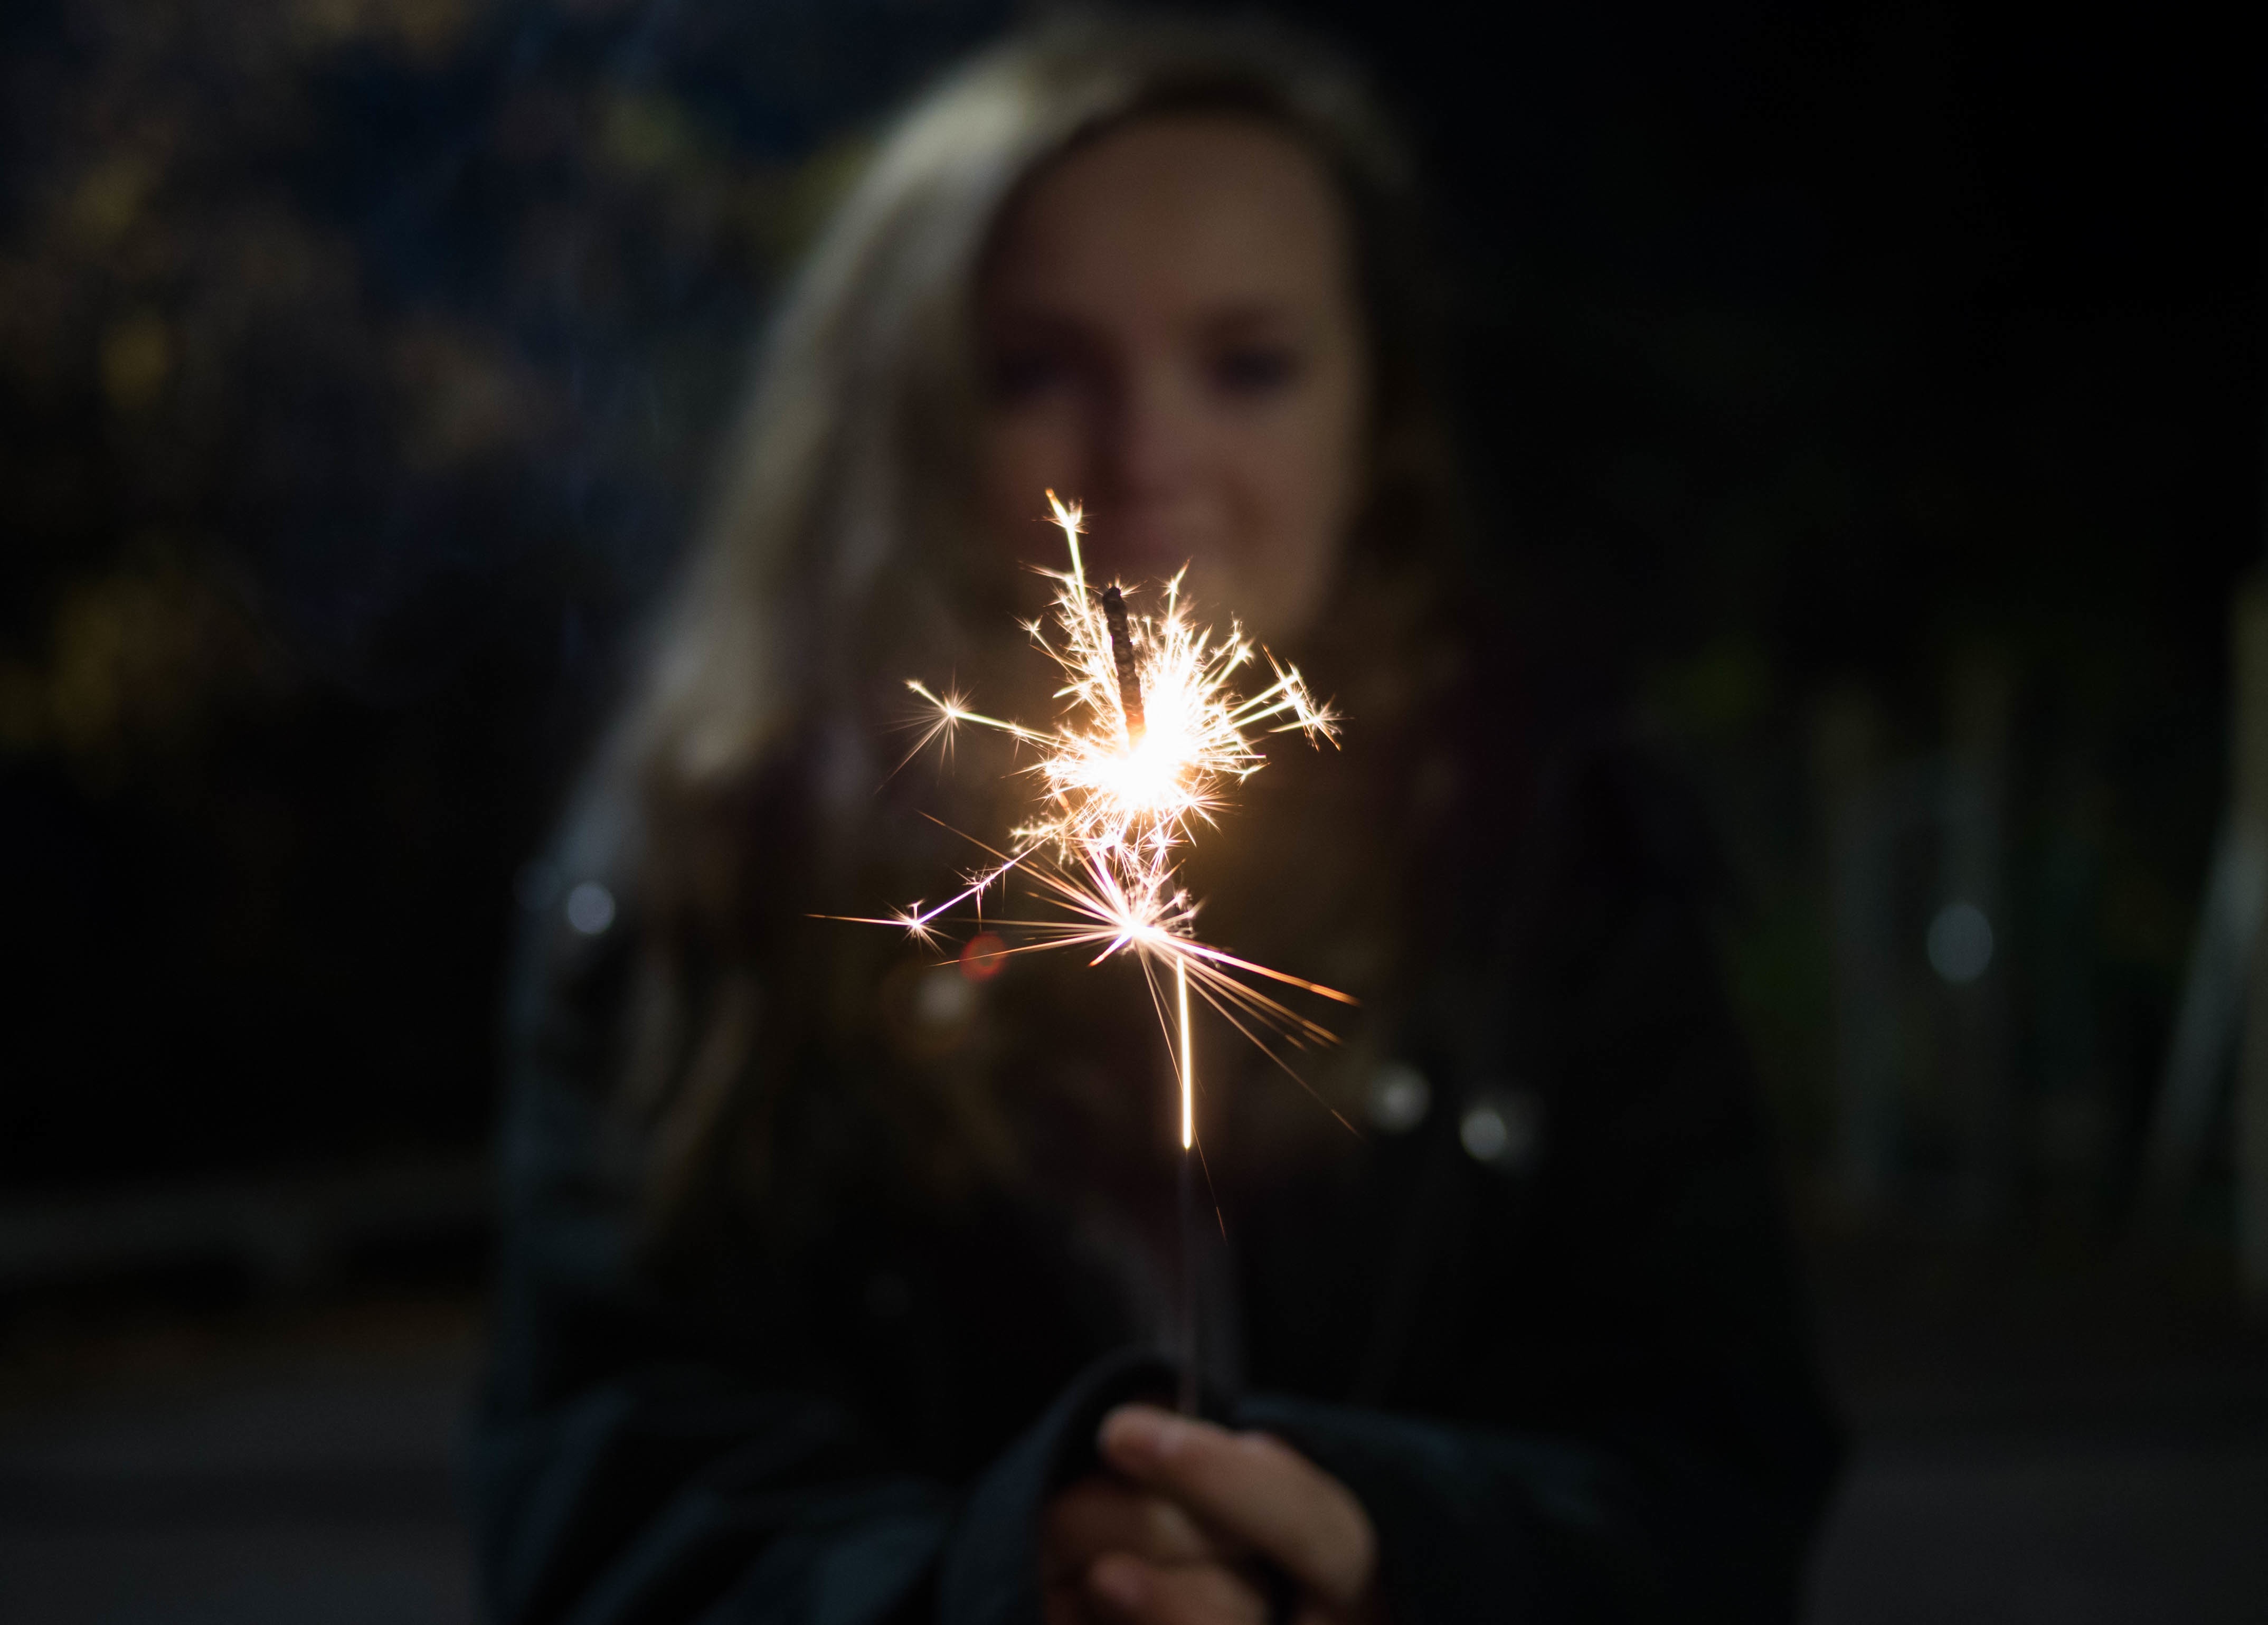
light, woman, night, sunlight, flower, dark, sparkler, firework, spark, darkness, holding